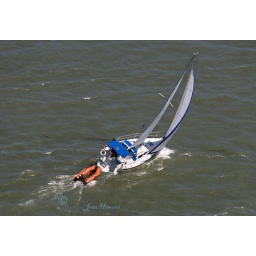
Tight manoeuvre ahead under Quebec bridge for boat registered to Steve Maher of Plattsburgh NY.